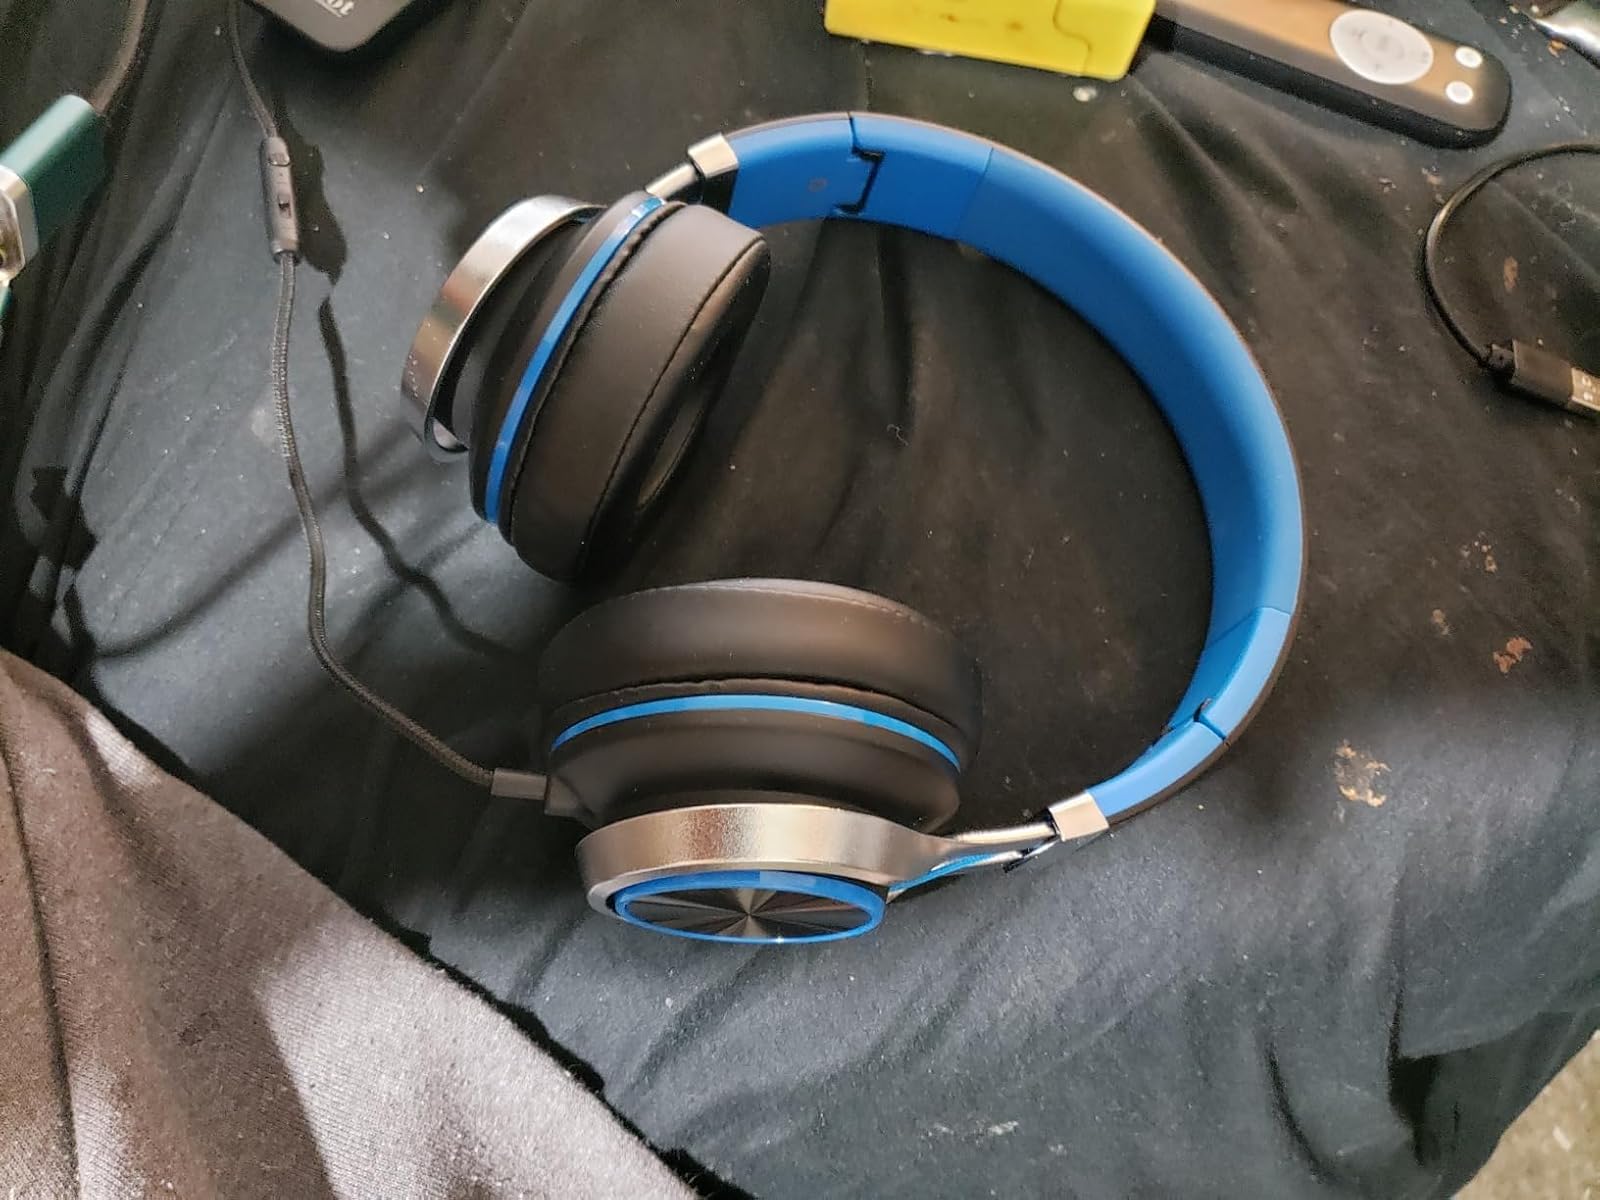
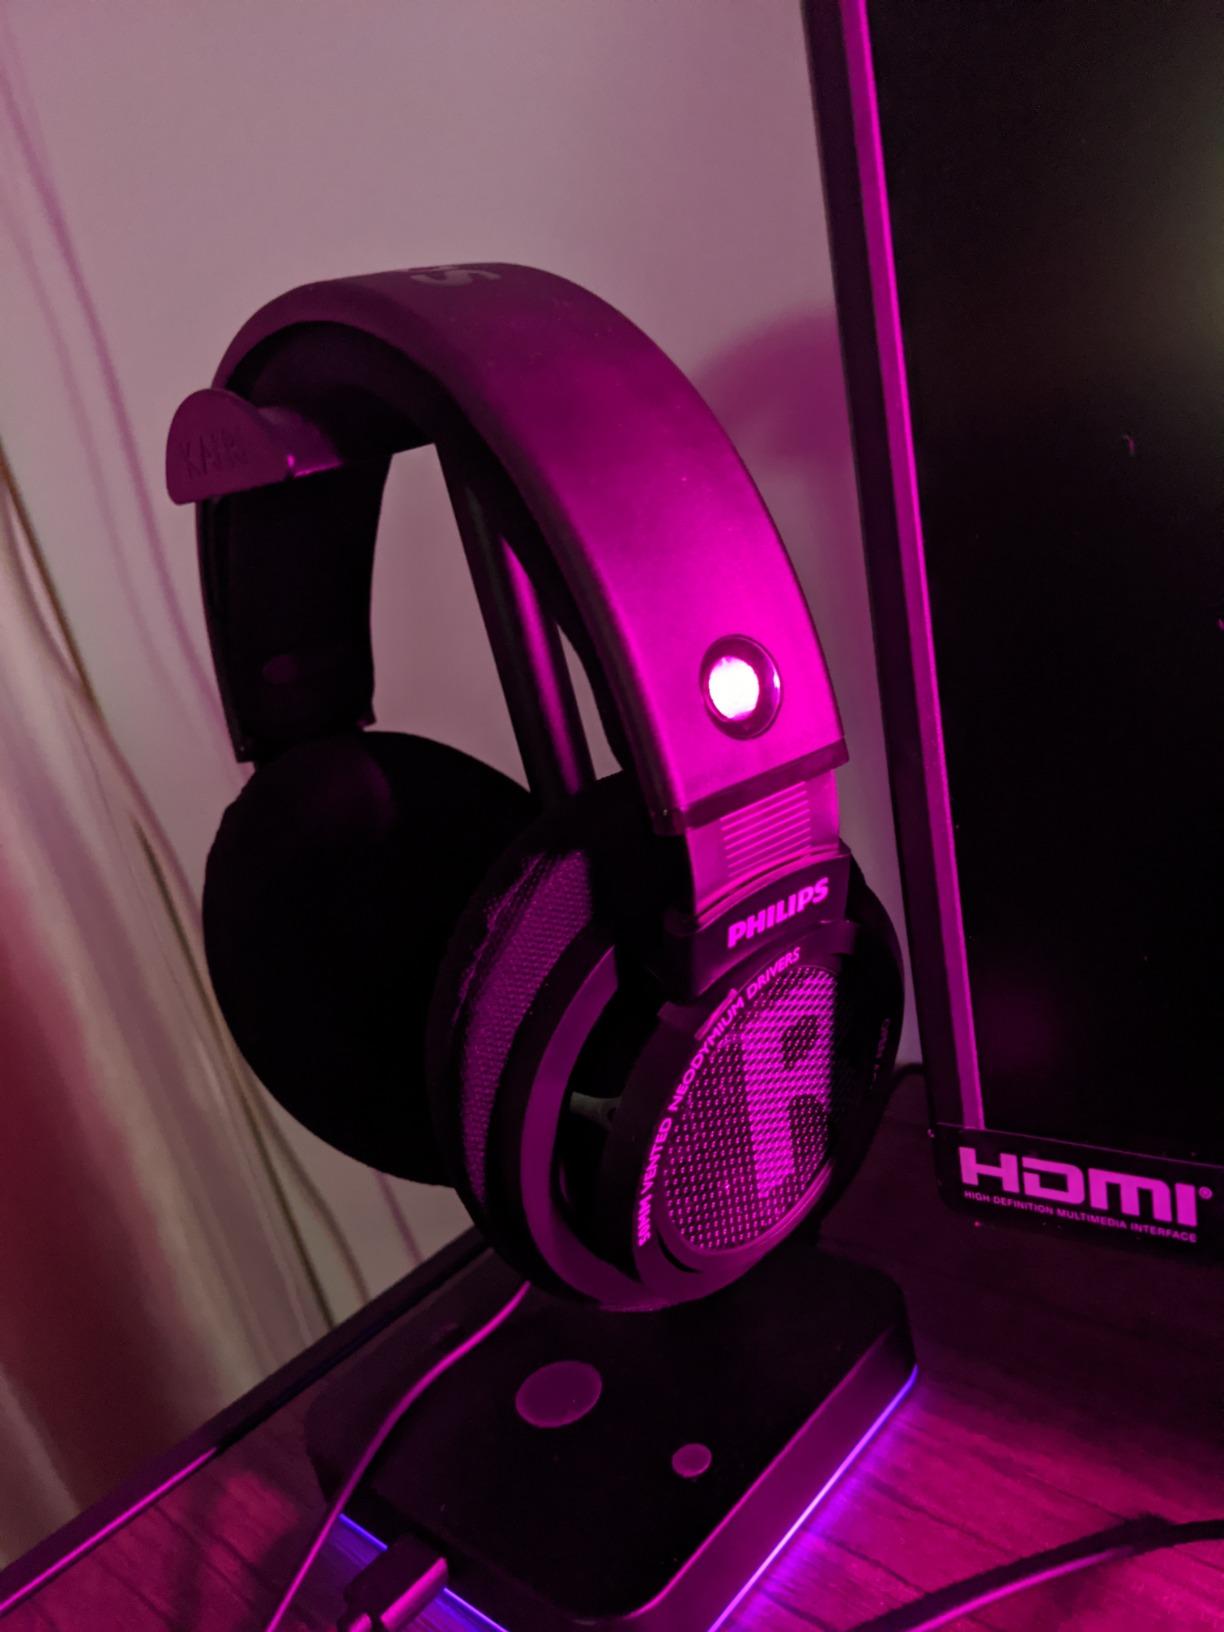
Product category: headphones
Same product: no